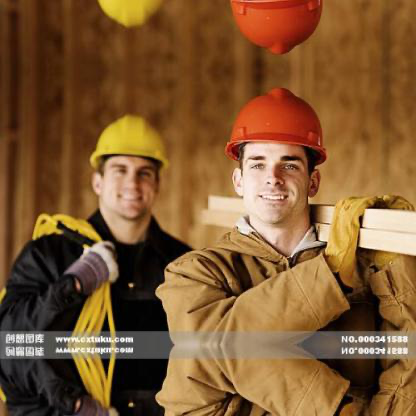
Objects in the image:
label: helmet
label: helmet
label: helmet
label: helmet